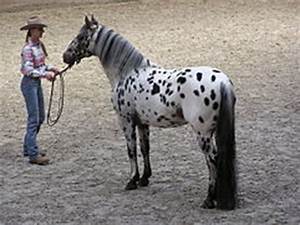
Label: horse